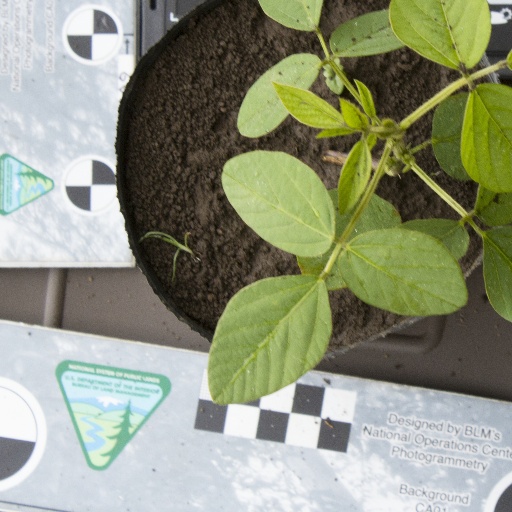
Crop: soybean